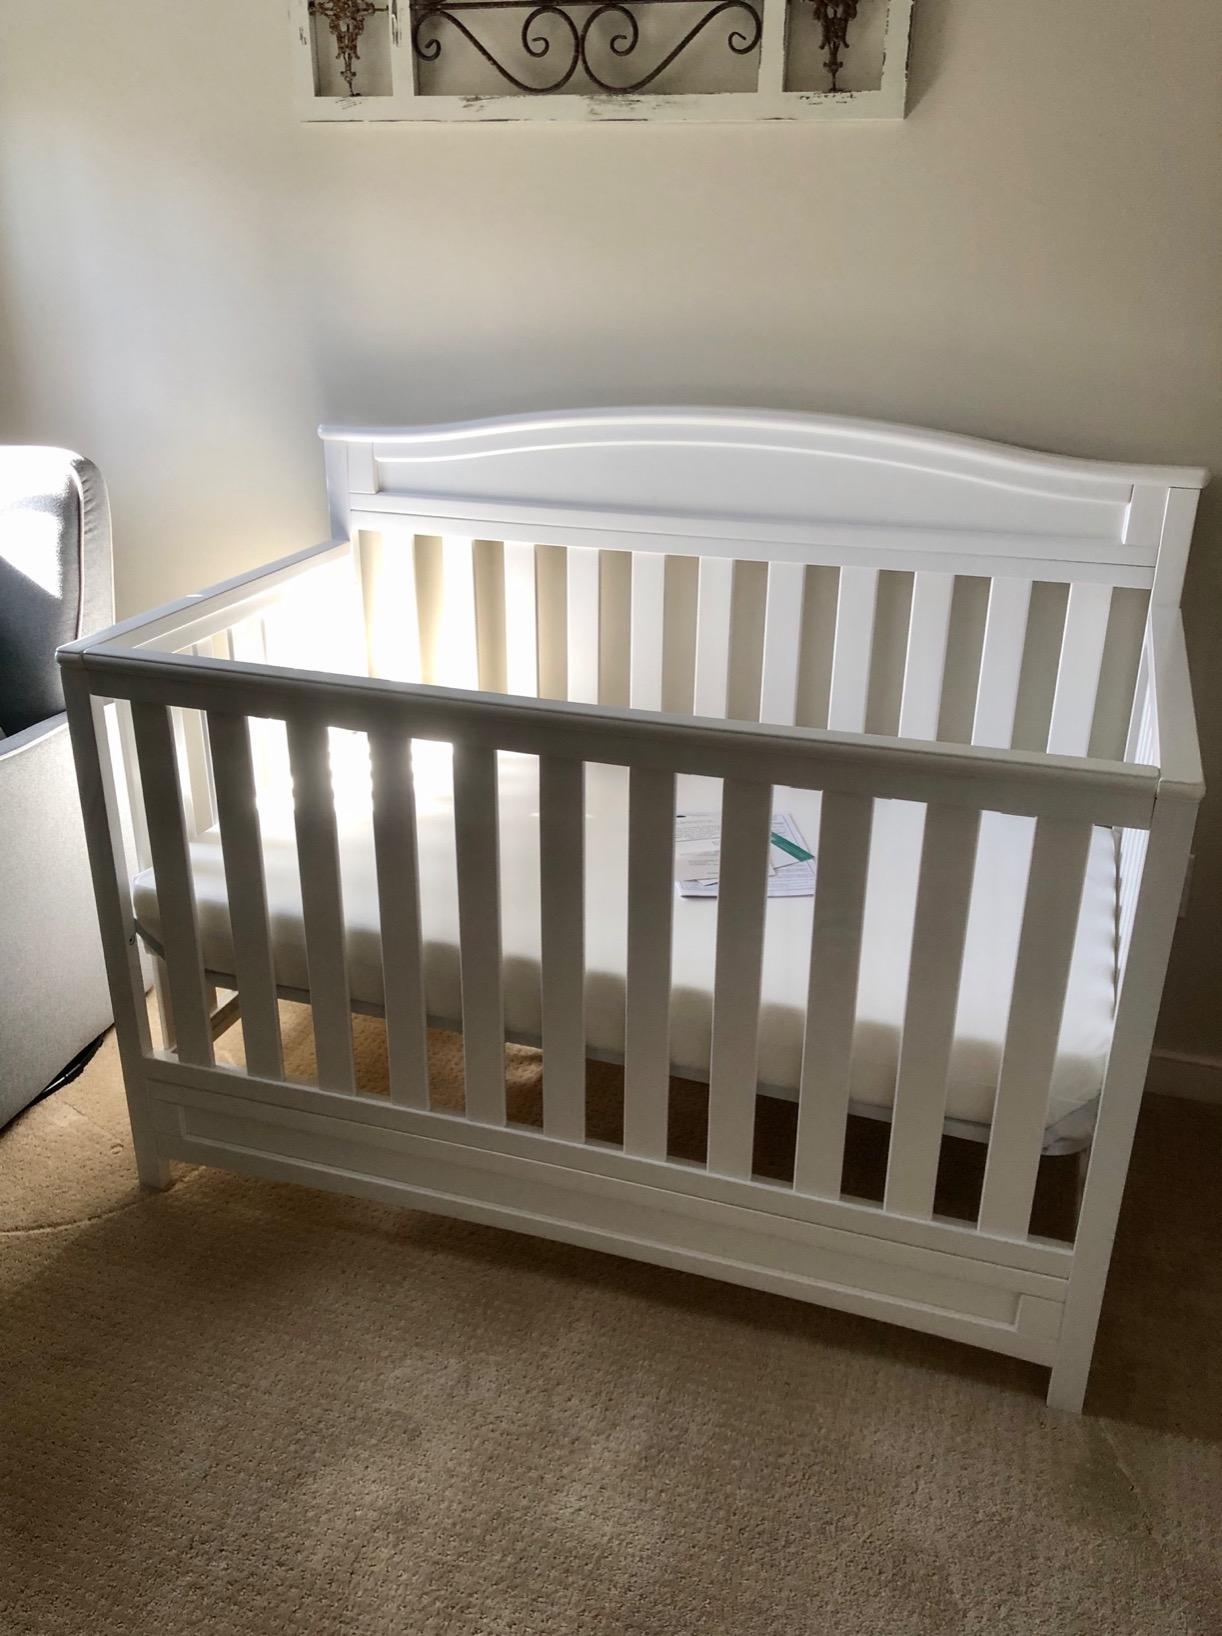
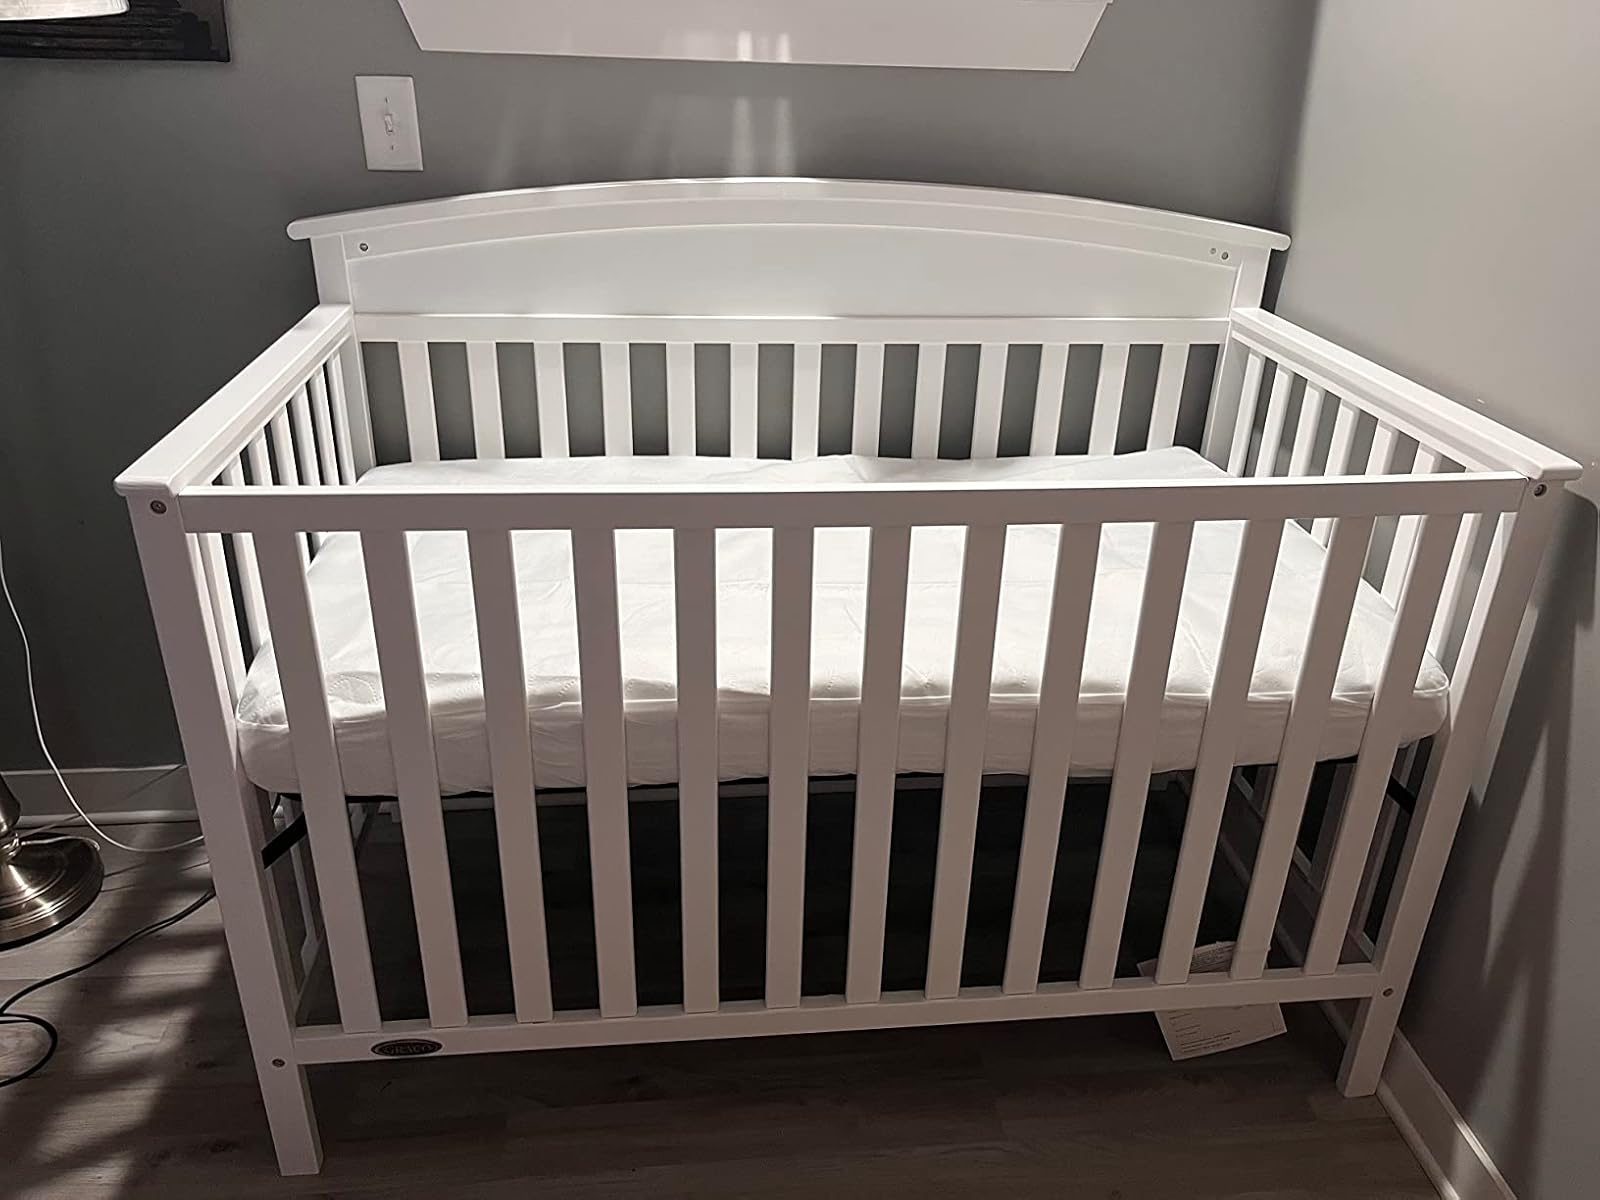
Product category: products_crib
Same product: no